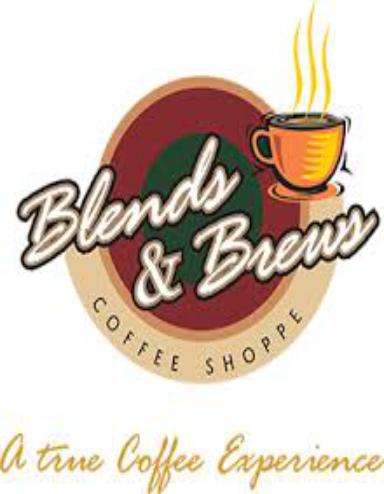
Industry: Food